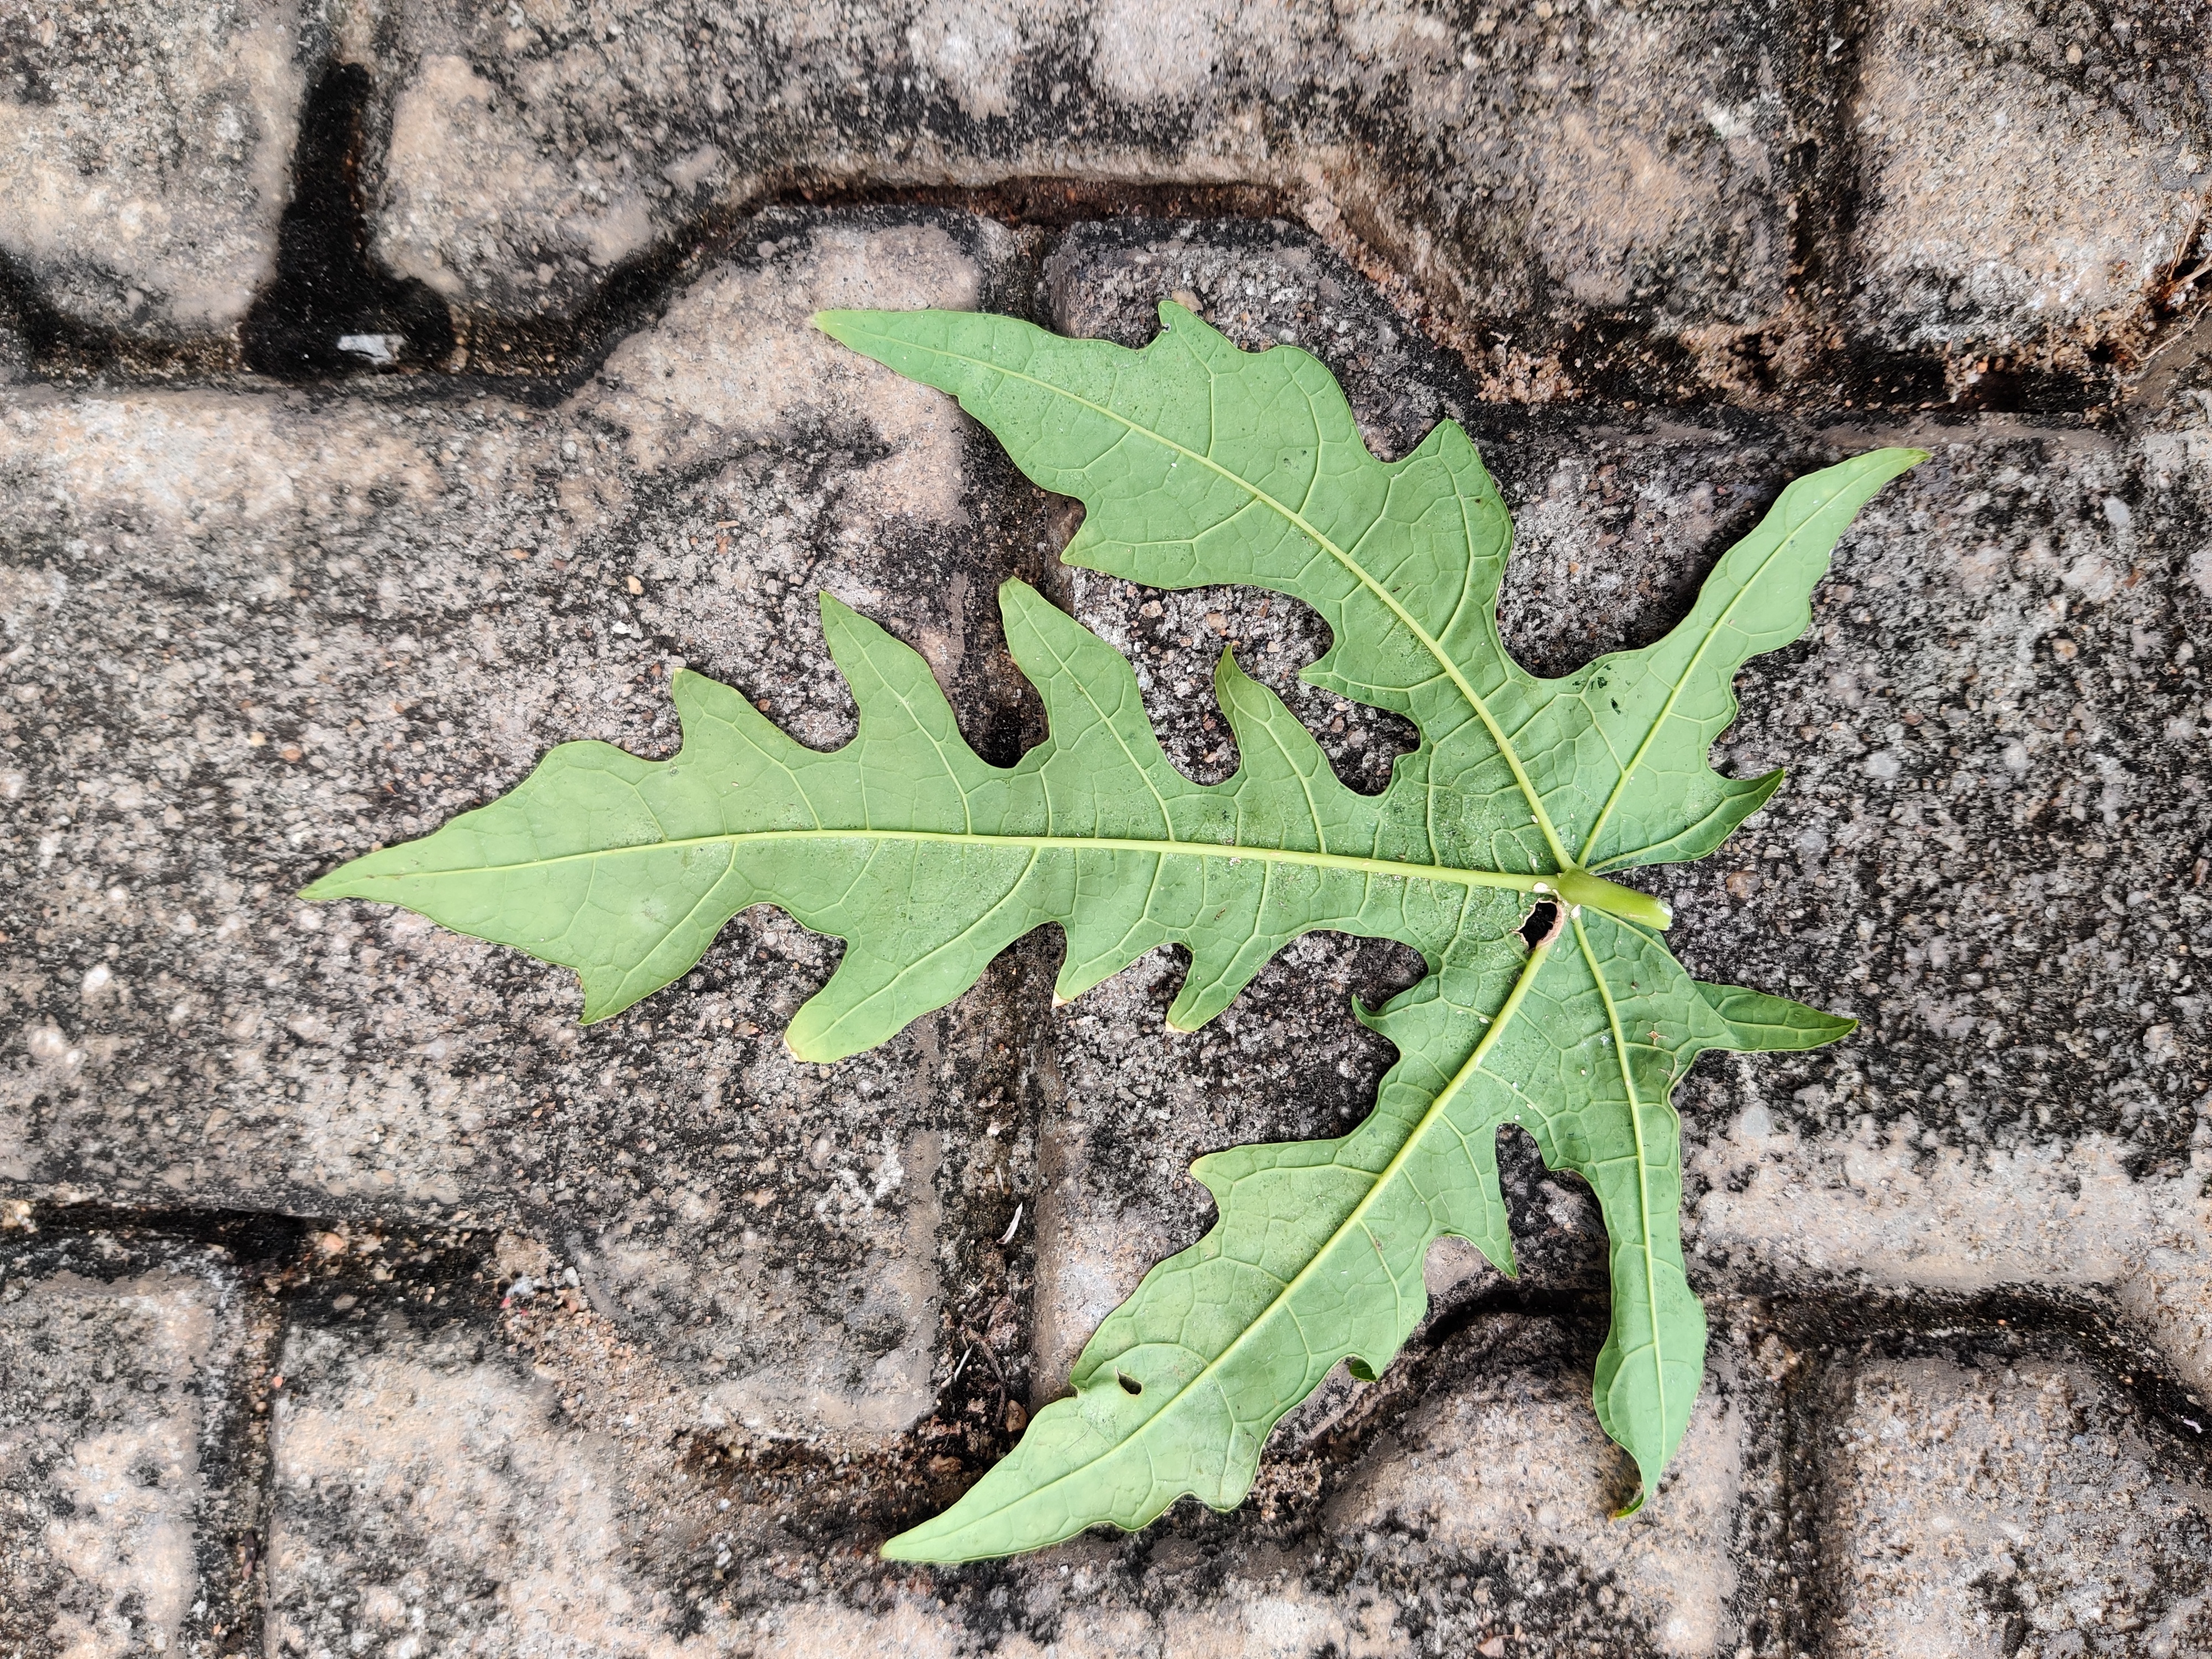
Plant: Papaya